Japanese Village (Dugway Proving Ground)

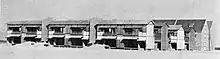
Japanese village 1943, German village in background

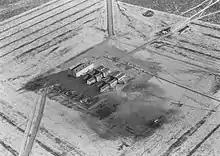
German and Japanese village, aerial view, 1943

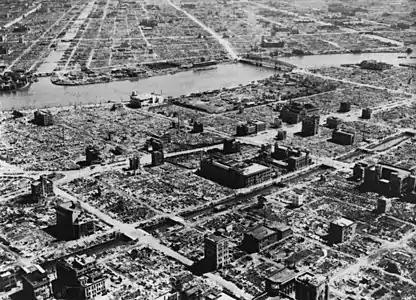
Tokyo after the massive "Operation Meetinghouse" firebombing attack on the night of March 9–10, 1945, the single most destructive raid in military aviation history.

Japanese Village was the nickname for a range of houses constructed in 1943 by the U.S. Army in the Dugway Proving Ground in Utah, roughly southwest of Salt Lake City.